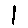
Label: 1